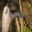
Label: bird